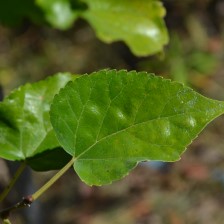
Variety: Kamphaengsaeng42